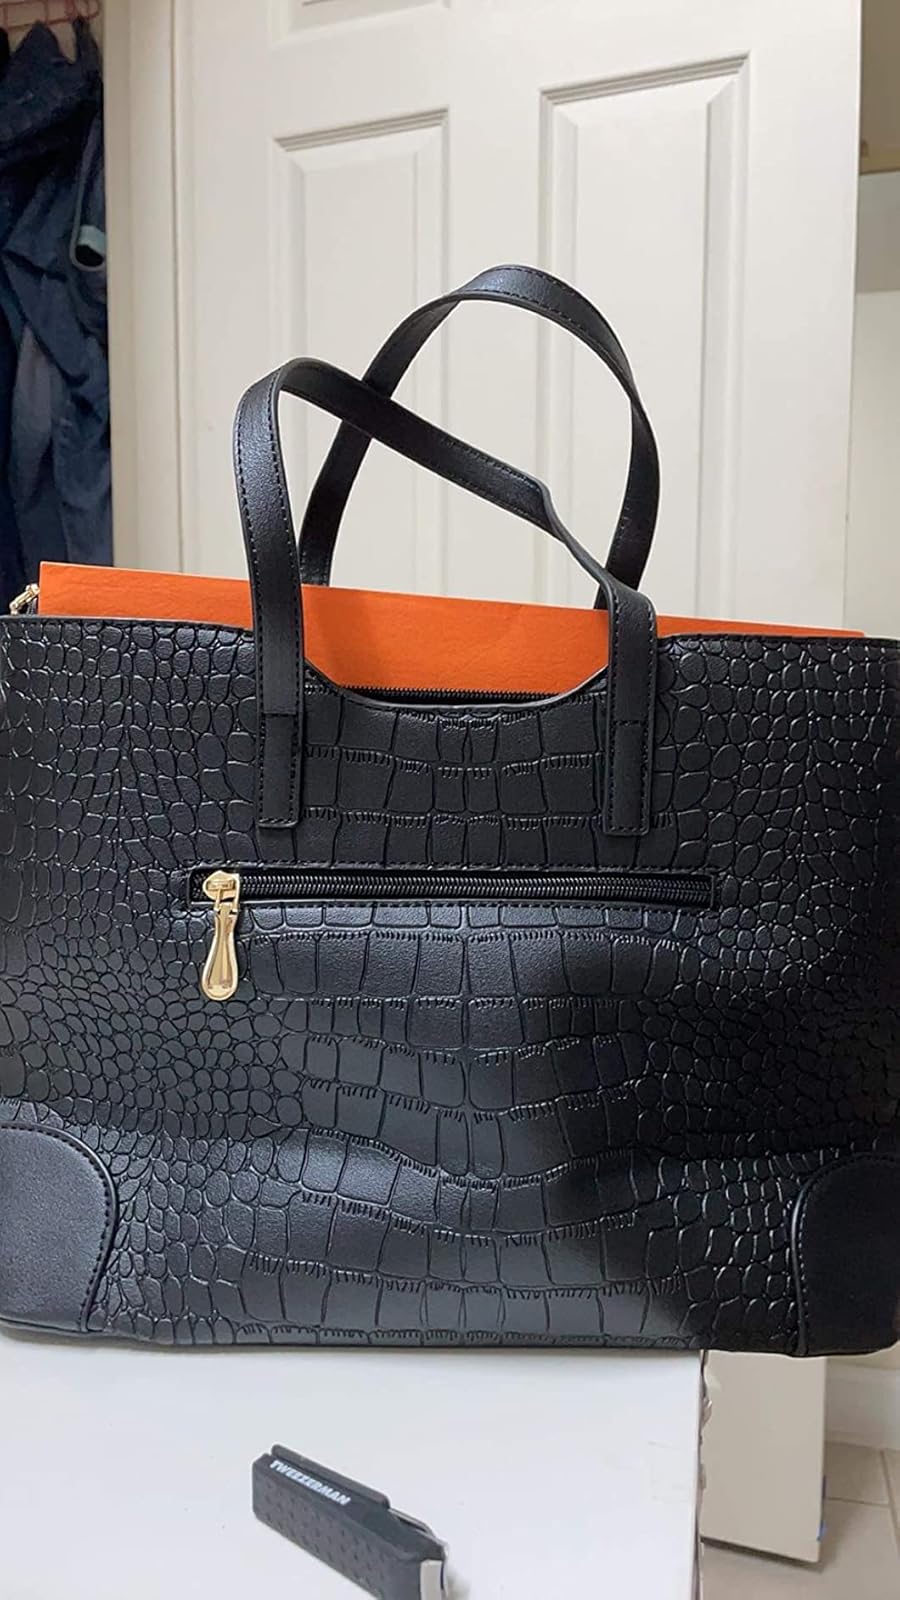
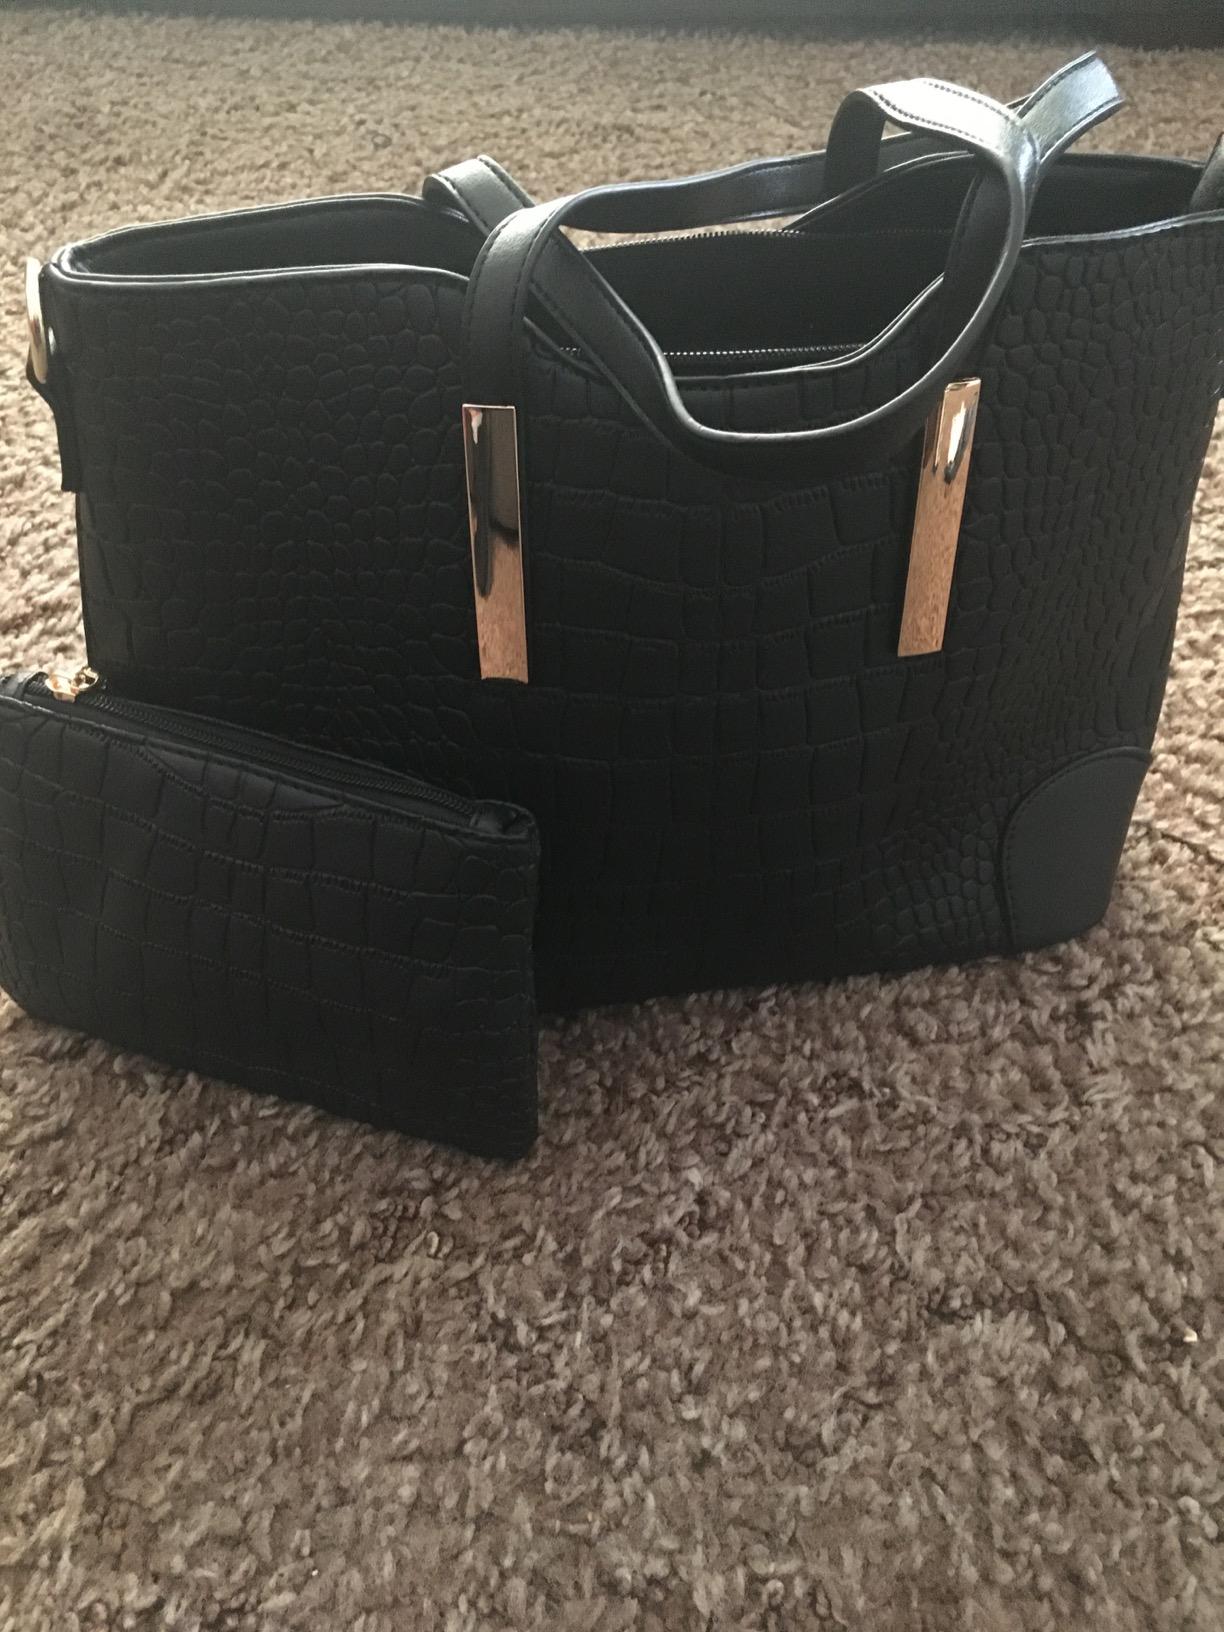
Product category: accessories_handbag
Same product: yes